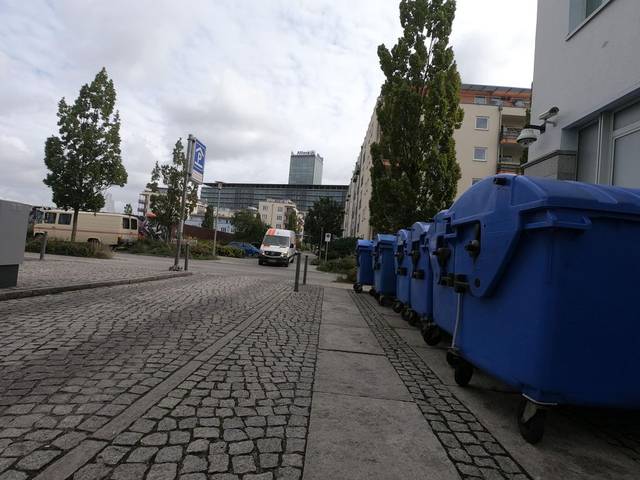
Region: Germany
Coordinates: 52.496, 13.456